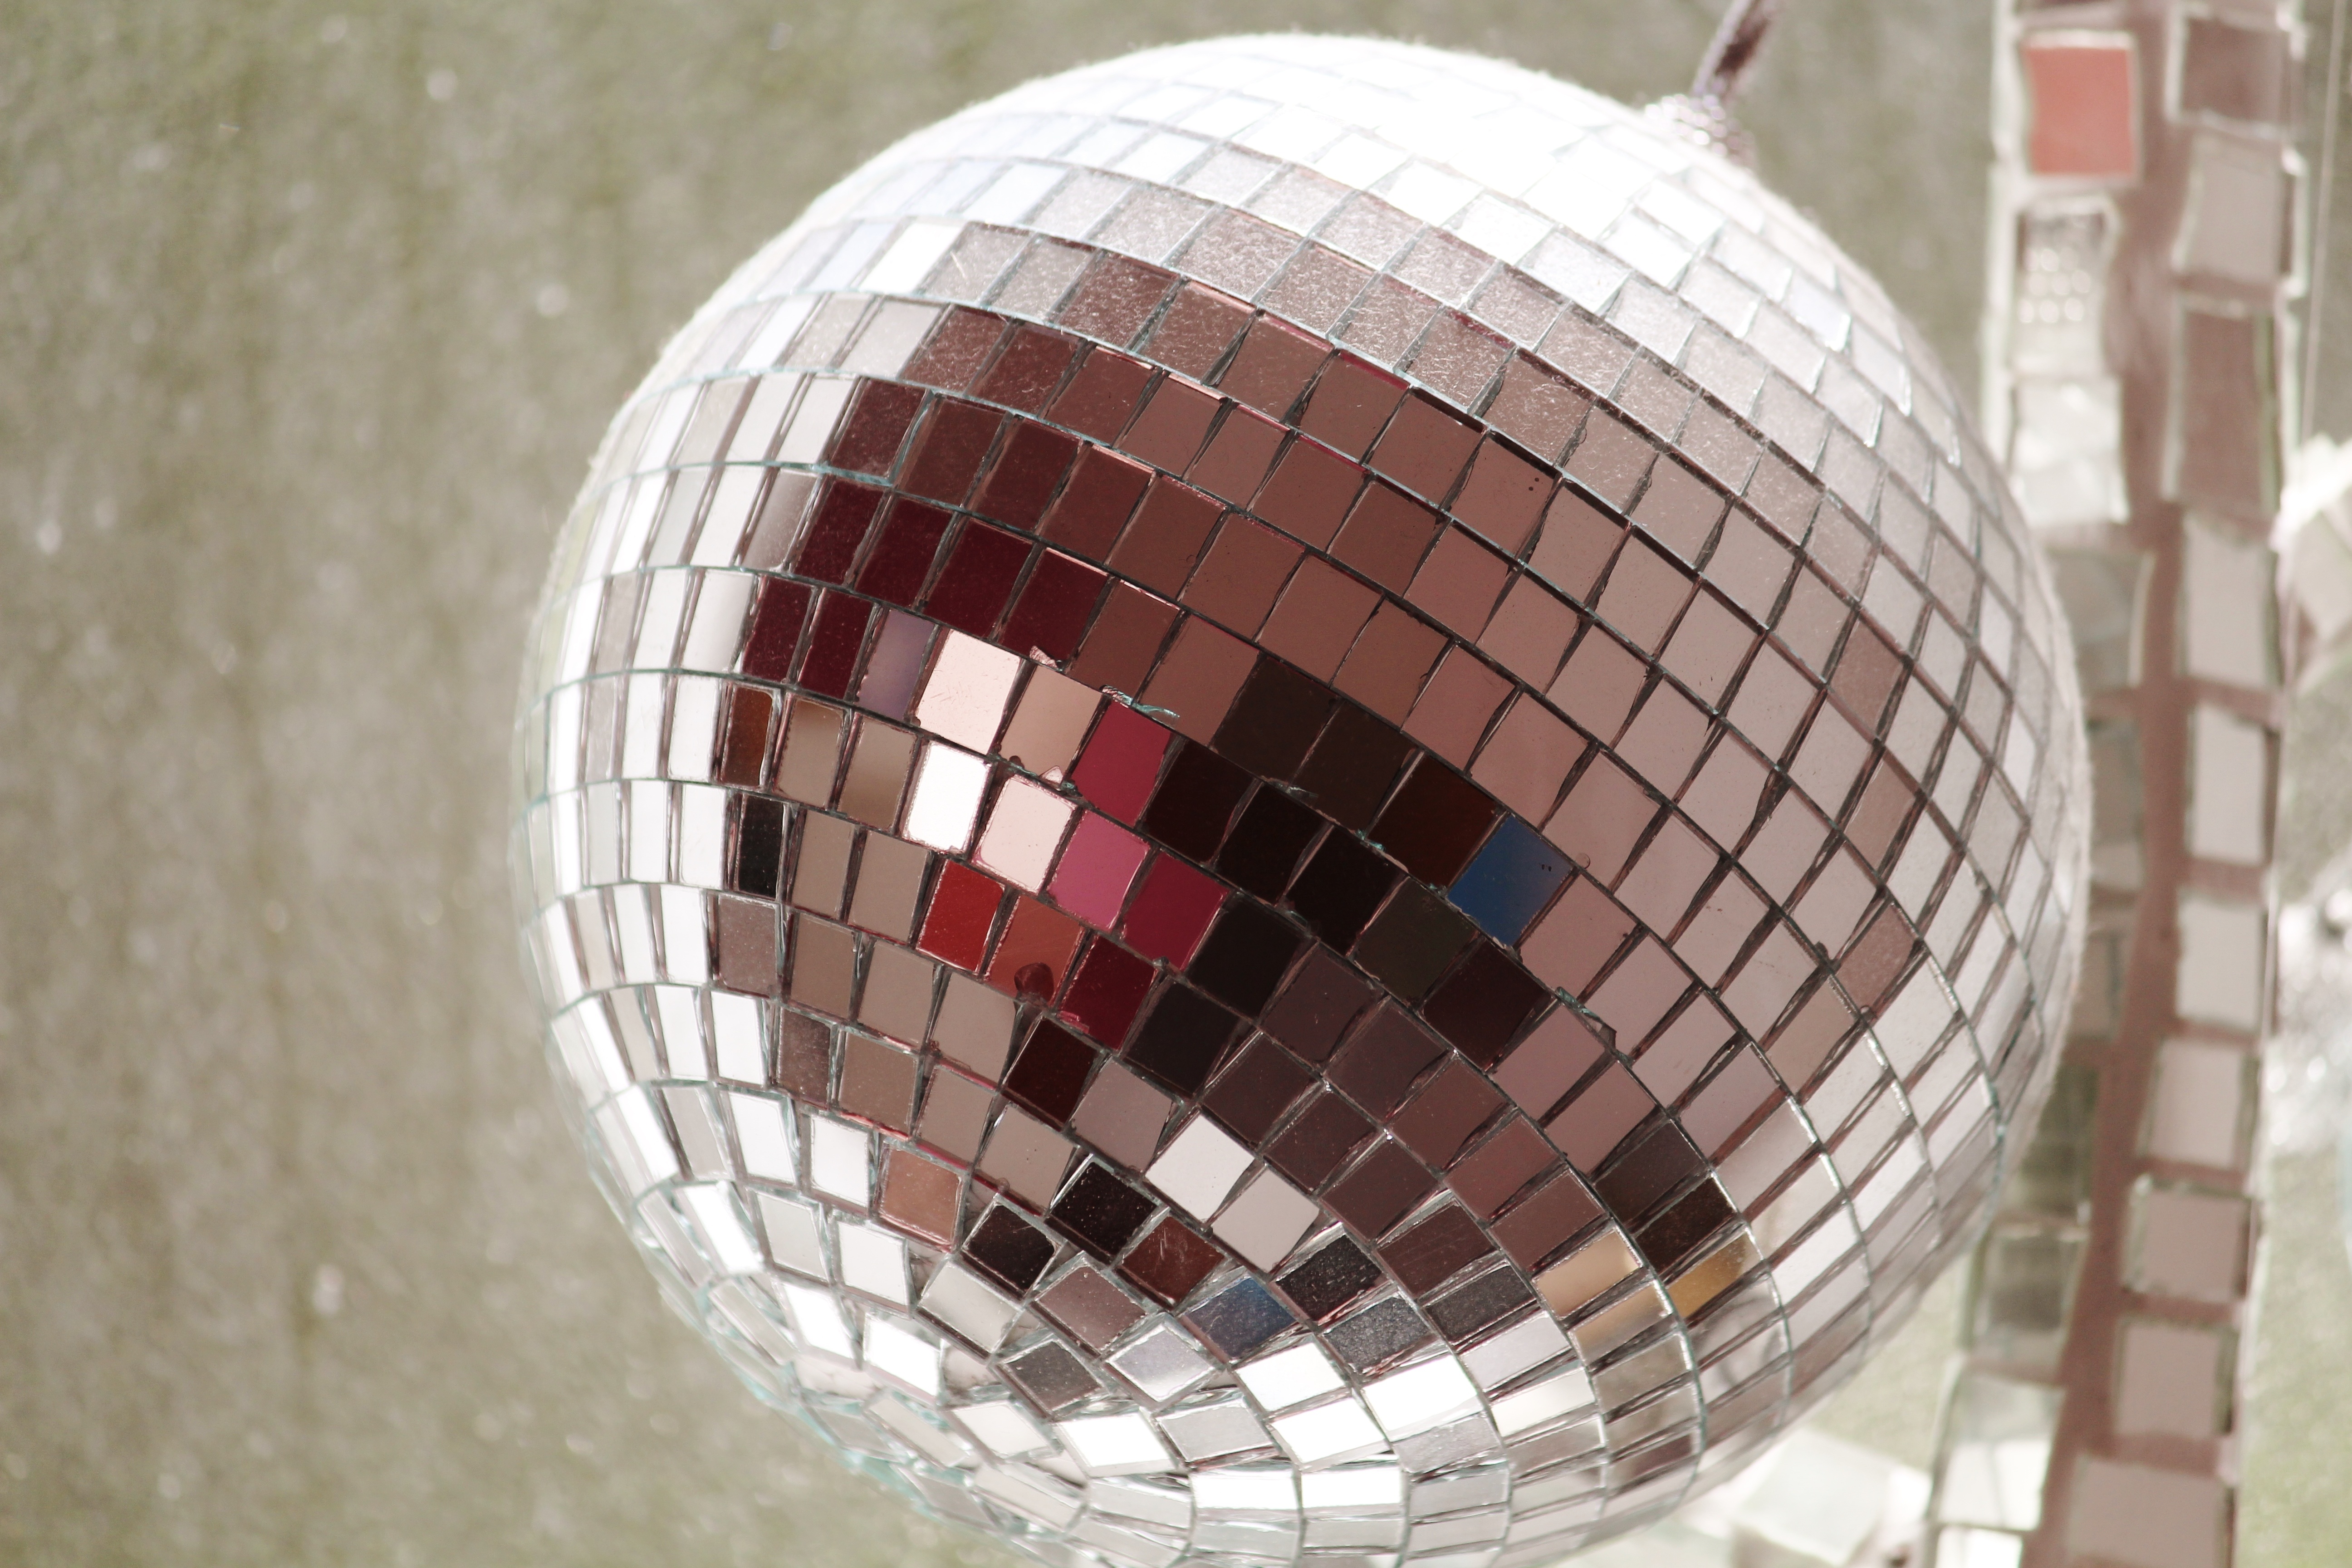
white, reflection, red, color, circle, art, design, symmetry, mirror, ball, sphere, shape, about, disco ball